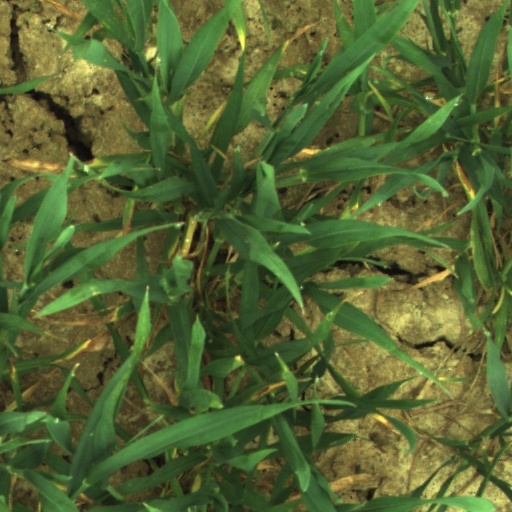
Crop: wheat